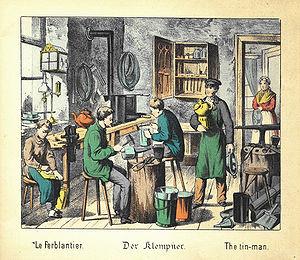
Le ferblantier
Le ferblantier est celui qui fabrique ou qui vend des outils ou ustensiles en fer-blanc, souvent ménagers. Il s'agit d'objets en fer recouvert d'une fine couche d'étain.